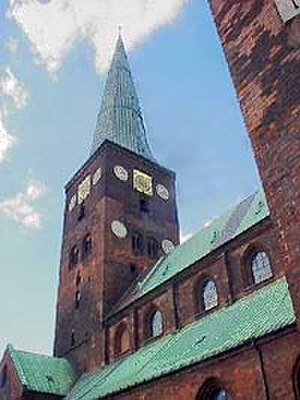
Basilika
Århus Domkirke. Sideskibet ses foran midterskibet, som rager op bagved.
"Ordet basilika kommer af græsk: basilike = ""kongelig. Det er en bygningstype, som stammer fra det klassiske Rom og Grækenland, og som i sin oprindelige form bestod af et hovedrum, midterskibet, med sideskibe på langsiderne. Midterskibet var som regel højere og bredere end sideskibene, og det kunne være udbygget med en apsis i den ene eller begge ender. Væggene mellem midterskibet og sideskibene var gennembrudt, så der dannedes kolonnader eller buegange.